Wang Long (village)

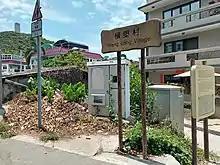
Wang Long.

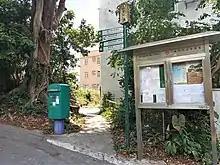
Wang Long.

Wang Long is a village located in the area of Yung Shue Wan on the North side of Lamma Island, the third largest island in the territory of Hong Kong.